Skelmersdale

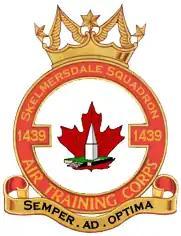
1439 Sqn Crest showing Ashurst Beacon and Canadian Maple Leaf

1439 (Skelmersdale) Squadron, Air Cadets, formed at Upholland Grammar School in 1941 as the 'Beacon Squadron' and provided airmanship training for young men and those about to join the RAF in time for the Battle of Britain. The squadron continues to provide airmanship training to young men and women in addition to other activities. They are based on Daniels Lane.